Amazing X-Men

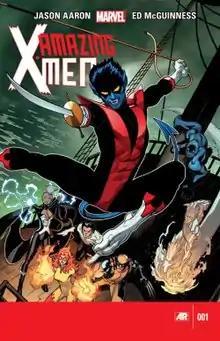
Cover art for "Amazing X-Men #1." Art by Ed McGuinness.

Amazing X-Men is the name of three X-Men comic book series from Marvel Comics. The first was a limited series published during the "Age of Apocalypse" storyline. The subsequent ongoing series began in November 2013 in the aftermath of "Battle of the Atom" and was initially written by Jason Aaron with art by Ed McGuinness, featuring a lineup of long-time X-Men characters led by Wolverine. The first story arc features the return of Nightcrawler, who was killed in the 2010 story arc "". The second series ended in 2015, with issue 19 being the last issue. The third series is scheduled to premiere in October 2025 as part of the upcoming "Age of Revelation" event.